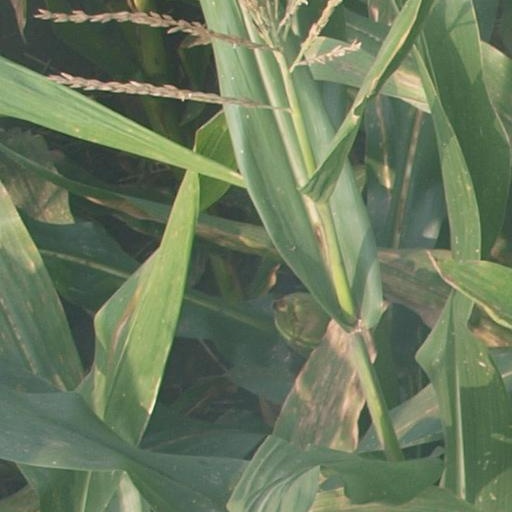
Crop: maize; corn